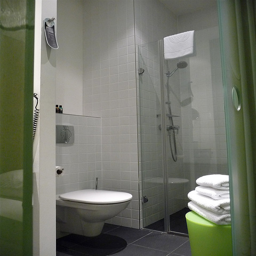
A green and white bathroom with folded towels
The bathroom is clean and ready for someone to use.
A bathroom with green and white walls.
Bathroom decorated in green and white in front of shower.
A white toilet and shower in a room.